Jong Batu

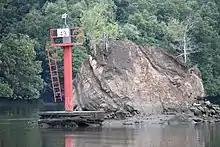
Jong Batu

Jong Batu is a rock outcrop located in the Brunei River. It is shaped such that when viewed from the shores of the Brunei River, it resembles a sinking ship, with the bow sticking out of the water. In Brunei folklore, the legend of "Nakhoda Manis" (literally the "Captain Sweet" in Malay) tells of how an unfilial son was turned to the rock outcropping known as Jong Batu.